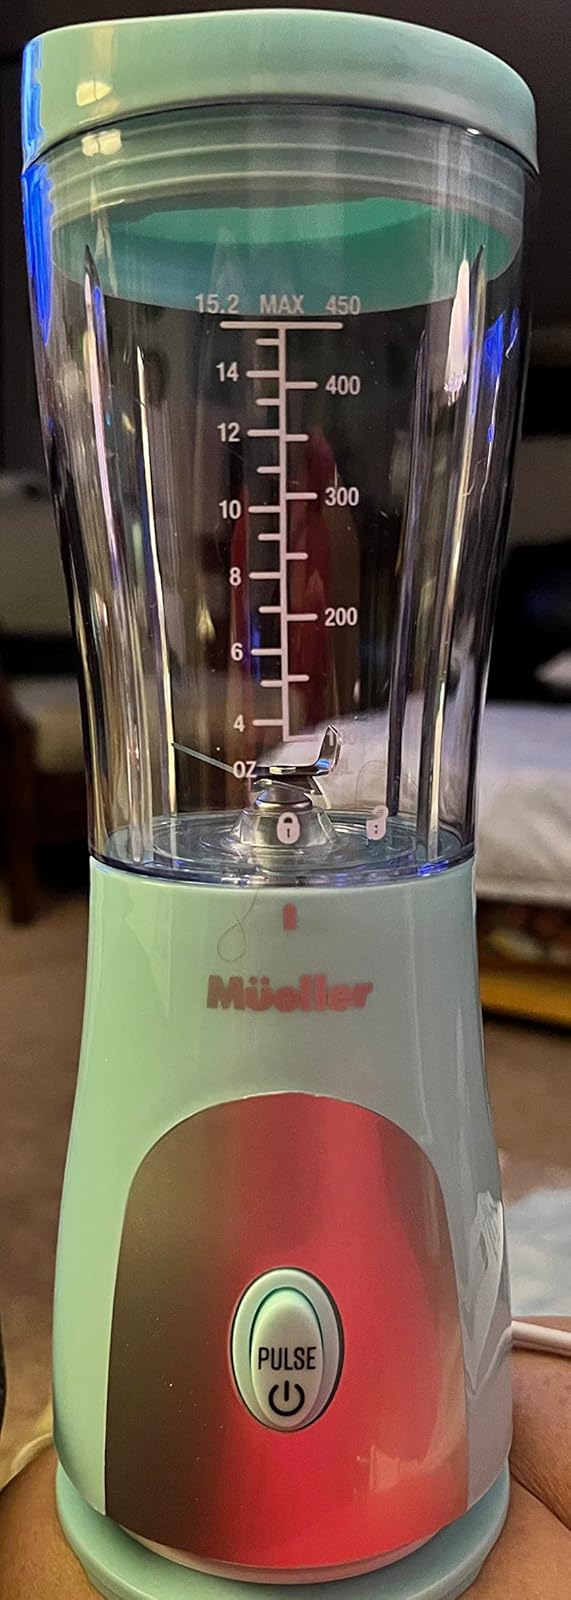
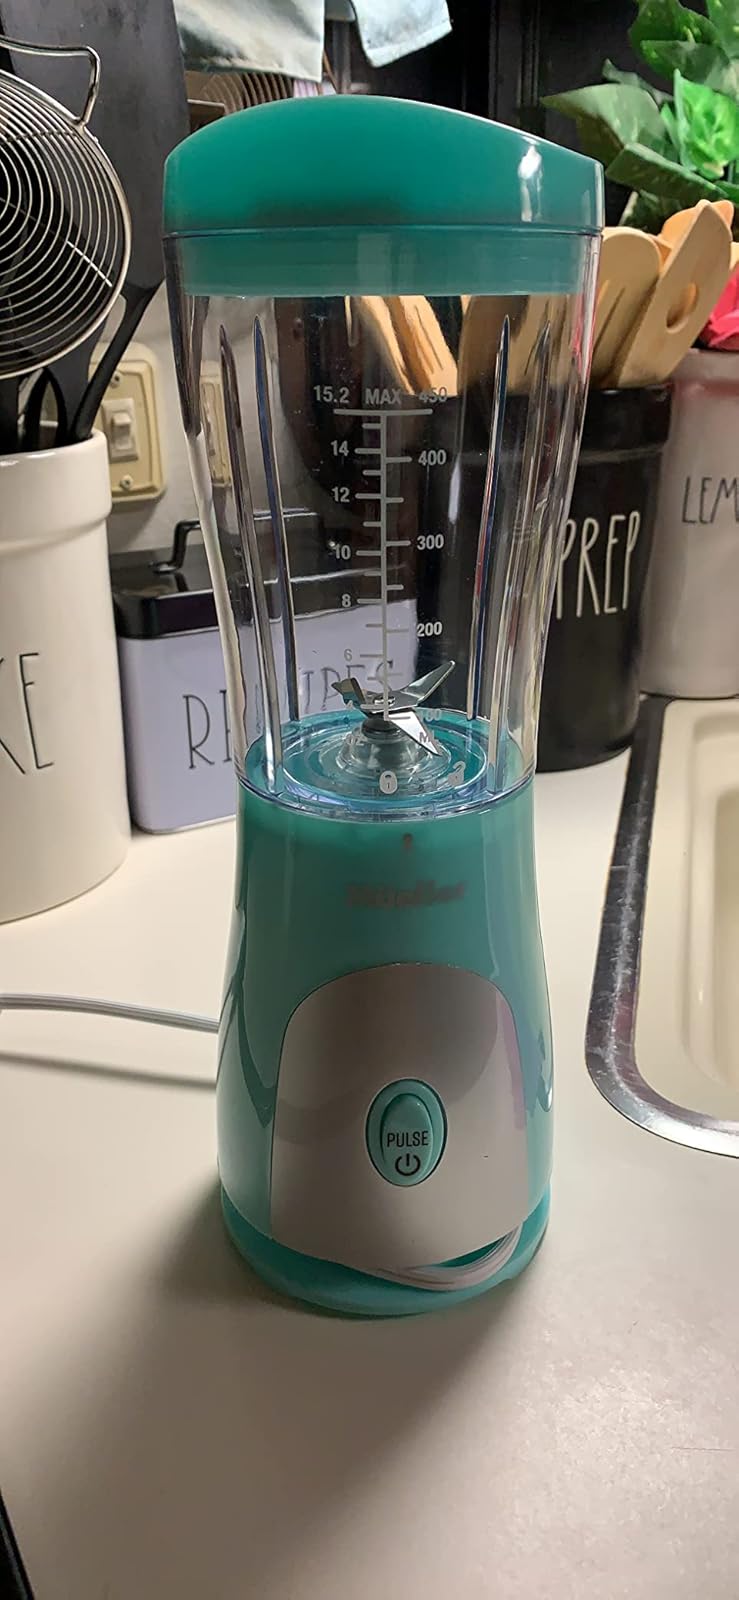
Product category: items_blender
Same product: yes